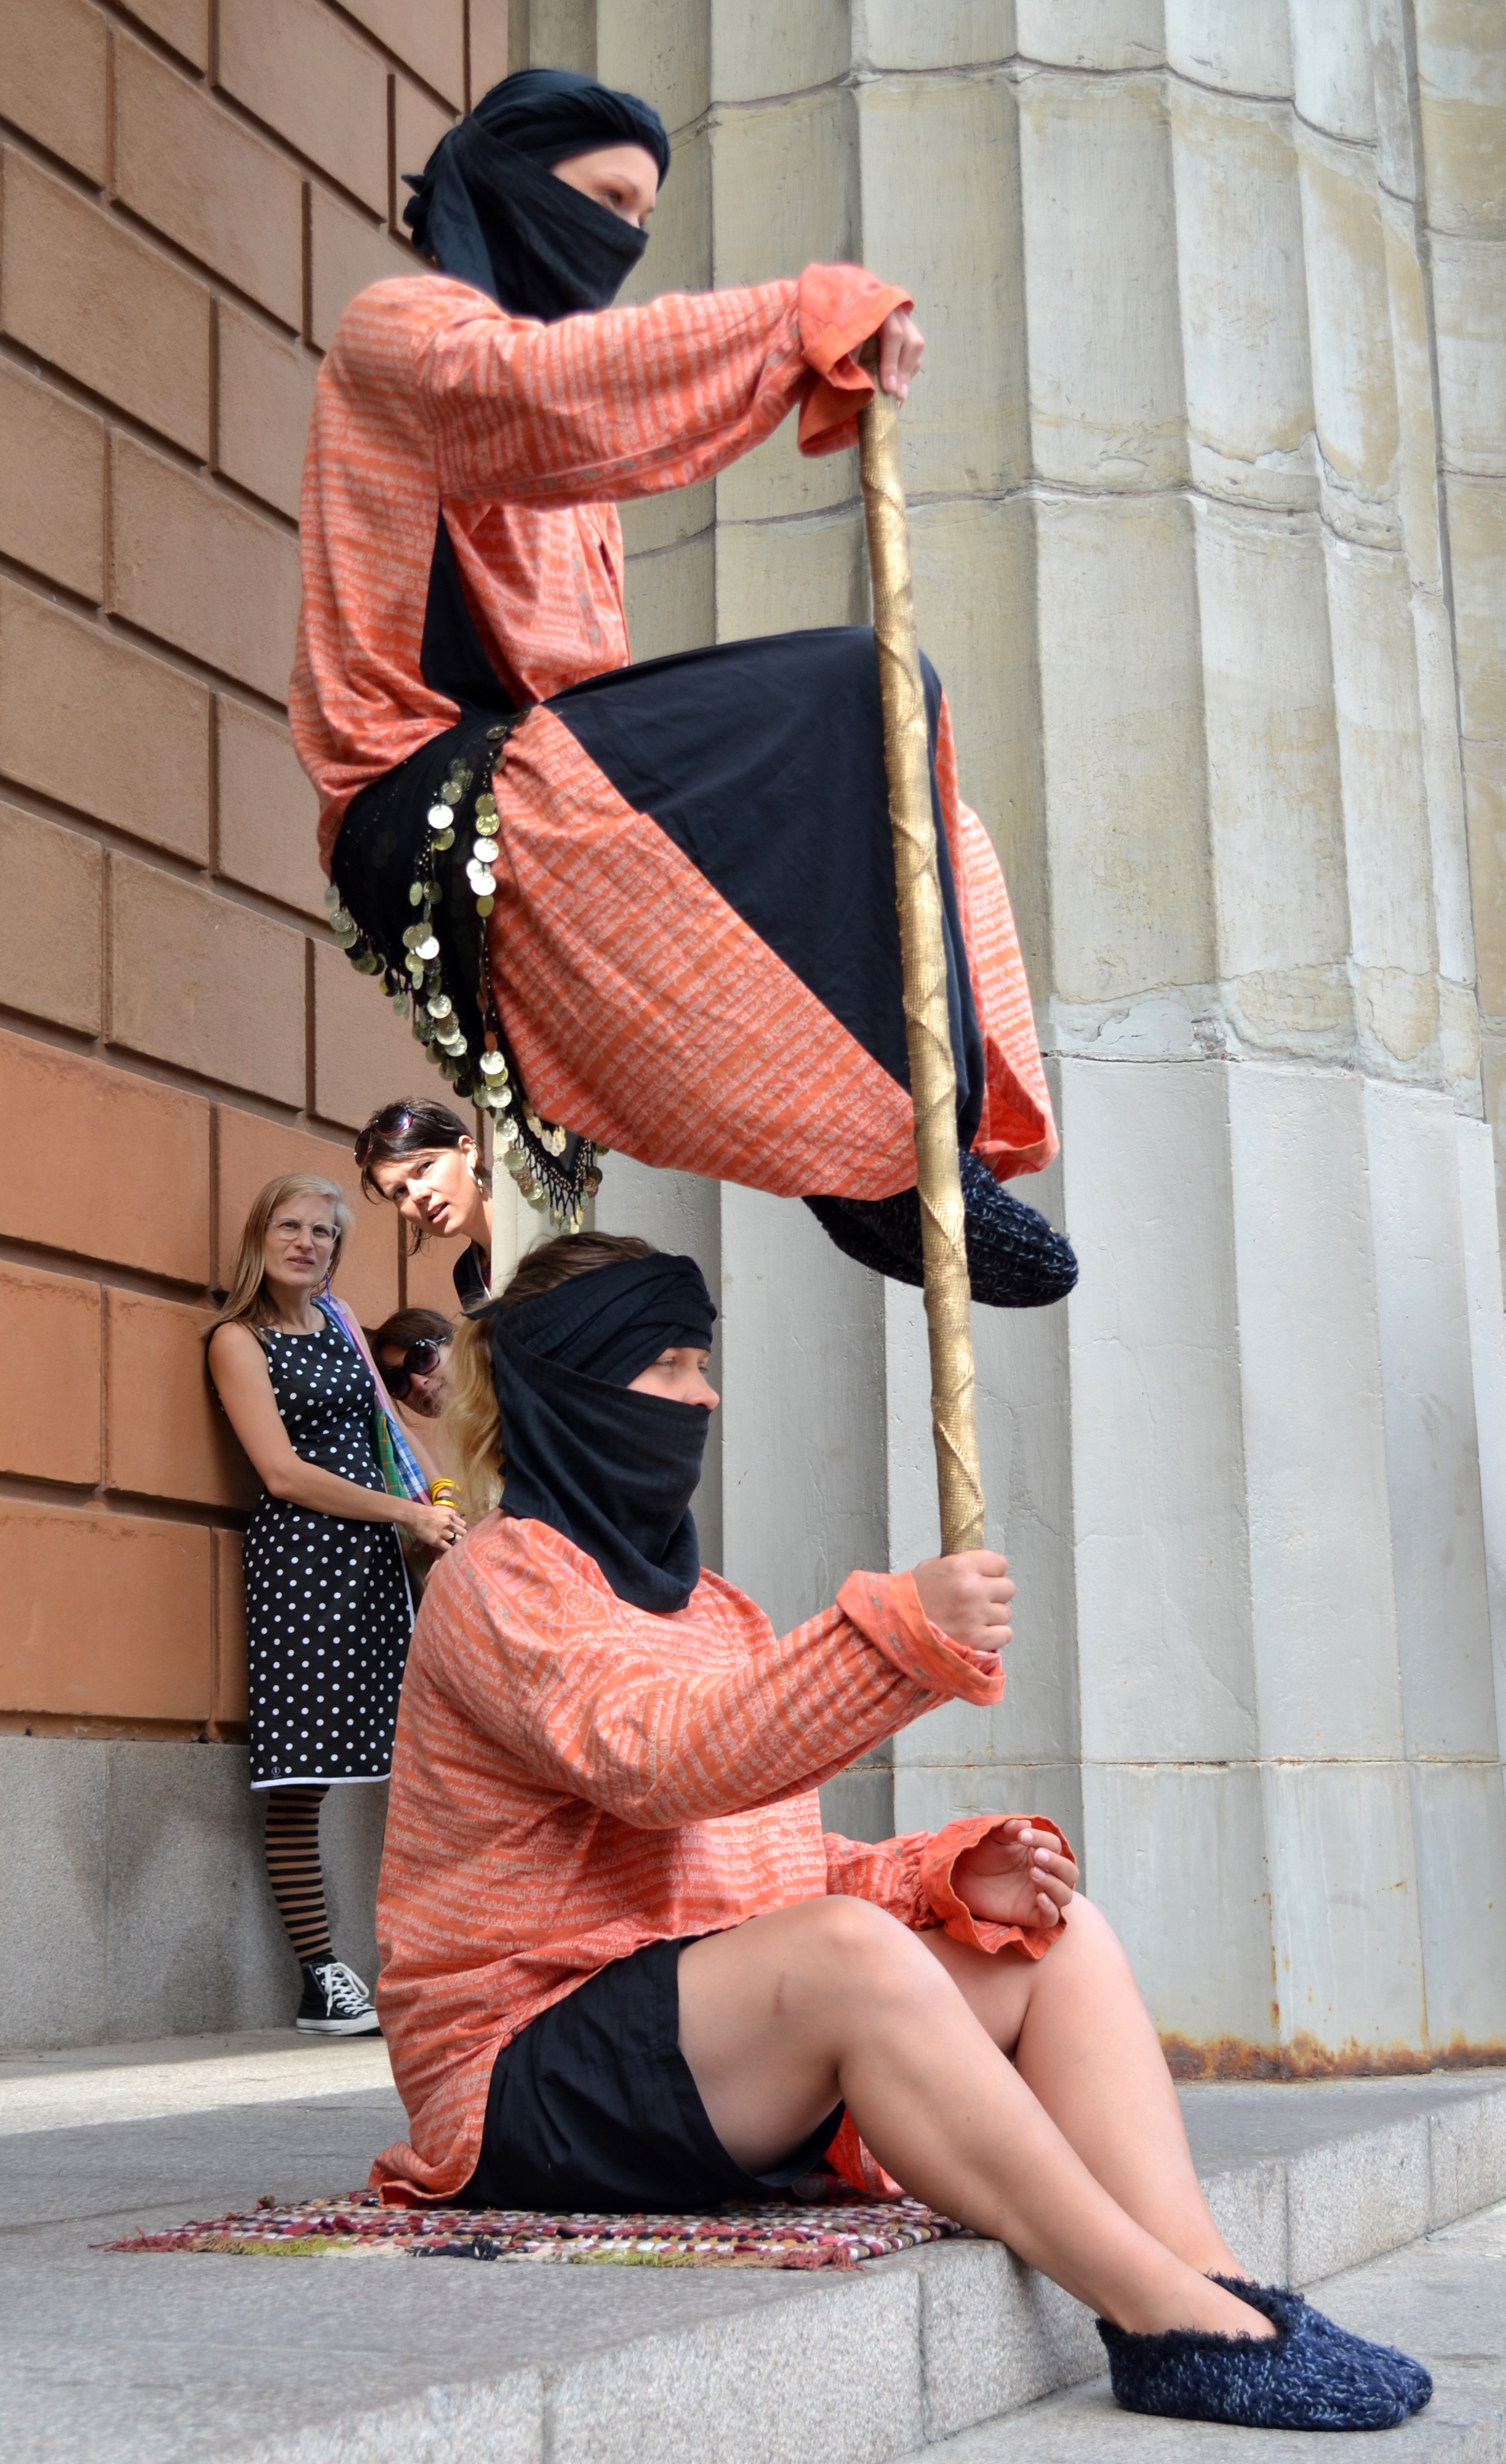
street, leg, model, spring, sitting, artist, fashion, clothing, lady, performance art, levitation, art, footwear, magic, deluxe, stockholm, costume, photo shoot, human positions, culture week